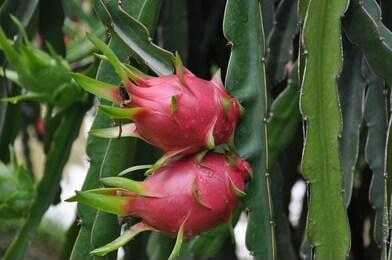
Label: Dragonfruit